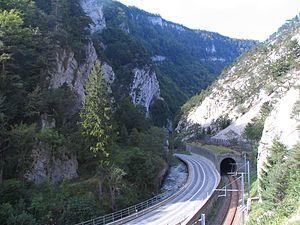
La Route principale 30 est une route principale suisse reliant le Jura Bernois à Balsthal dans le Jura Soleurois. La route débute à La Cibourg, lieu-dit de la commune de La Ferrière, à l'intersection avec la route principale 18 à quelques kilomètres à l'est de La Chaux-de-Fonds.